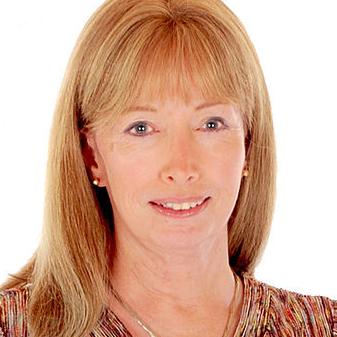
Age: 67